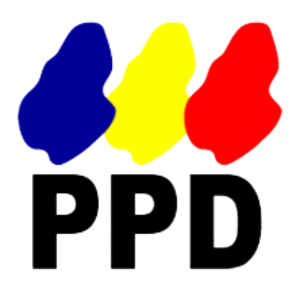
Le Partido por la democracia est un parti politique chilien d'orientation sociale-libérale fondé par Ricardo Lagos en 1987. Il est aujourd'hui présidé par Pepe Auth, élu député en décembre 2009.